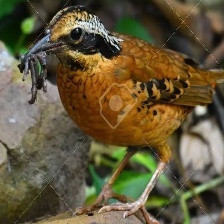
Species: EARED PITA
Scientific name: HYDRORNIS PHAYREI